Myglaren

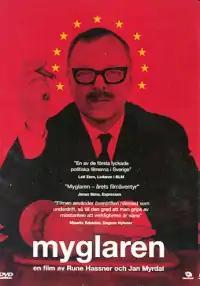
Poster and DVD cover art

Myglaren was the first made-for-television film produced in Sweden, airing on 31 May 1966.